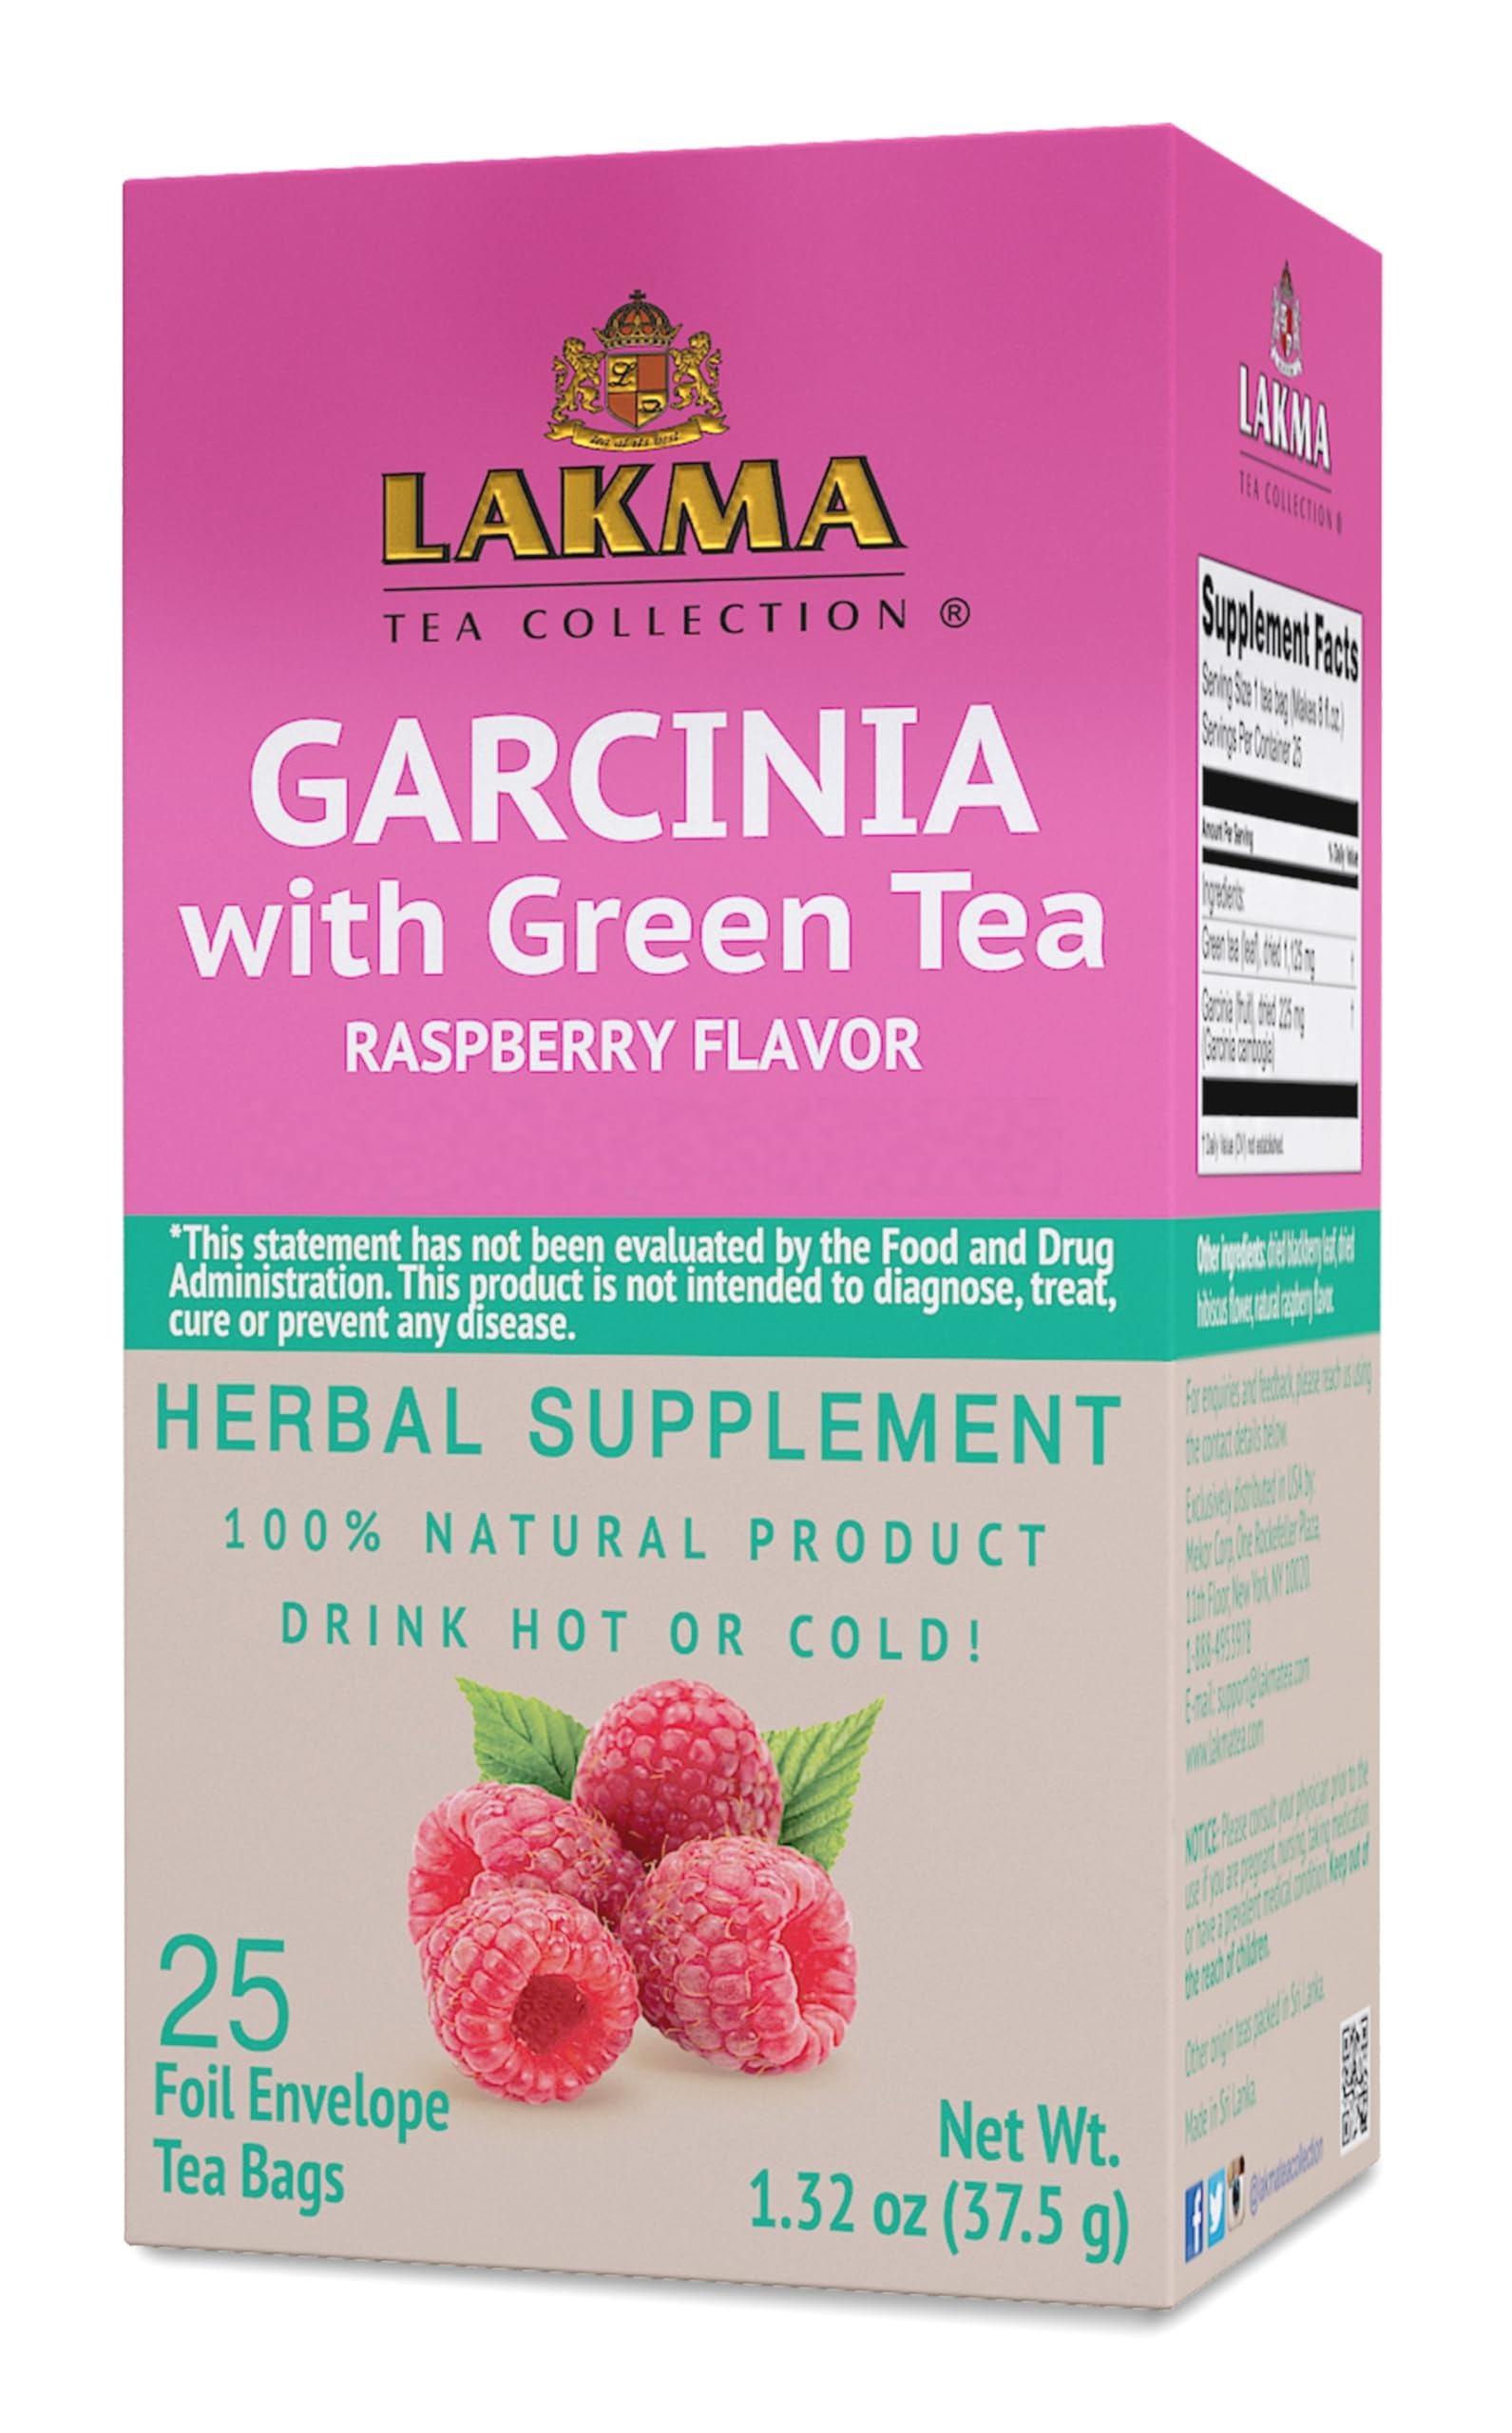
Item Name: HYLEYS Lakma Garcinia Cambogia Green Tea with Raspberry - 25 Tea Bags - (6 Pack - 150 Tea Bags Total)
Bullet Point 1: Powerful Blend: Our Lakma Garcinia Green Tea with Raspberry Flavor combines the goodness of green tea, garcinia cambogia, dried blackberry leaf, and dried hibiscus flower, creating a potent blend that supports your overall well-being.
Bullet Point 2: Natural Appetite Suppressant: Designed to help you manage your weight, this tea contains garcinia cambogia, known for its appetite-suppressing properties. Enjoy a cup before meals to help curb cravings and support healthy portion control.
Bullet Point 3: General Well-being Support: Formulated to promote general well-being, our tea is packed with antioxidants and nutrients that nourish your body. Experience a boost in energy and vitality as you incorporate this tea into your daily routine.
Bullet Point 4: Healthy Digestion: With its combination of green tea and natural ingredients, our tea supports healthy digestion. It aids in reducing bloating and discomfort, promoting a more efficient digestive system and overall gut health.
Bullet Point 5: Refreshing Raspberry Flavor: Indulge your taste buds with the delightful taste of raspberries infused into every sip. Our natural raspberry flavor enhances the tea's overall flavor profile, making it a delicious and refreshing beverage.
Value: 150.0
Unit: Count

Price: 19.99